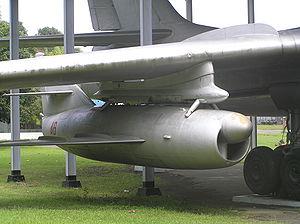
Conçu par les bureaux détude MKB Raduga, le KS-1 Komet ou KS1, désigné par l'OTAN AS-1 Kennel était un missile air-surface de courte portée, développé en Union soviétique et transporté exclusivement par les Tupolev Tu-4K Bull et surtout Tu-16 Badger.
Le Tu-16 est un bombardier biréacteur, conçu par Tupolev en Union soviétique, au début des années 1950. Bien que souvent considéré comme obsolète, sa polyvalence lui a permis de rester en service au sein des forces aériennes russe, ukrainienne et chinoise, ce qui en fait un des rares appareils militaires dont la carrière opérationnelle dépasse le demi-siècle.